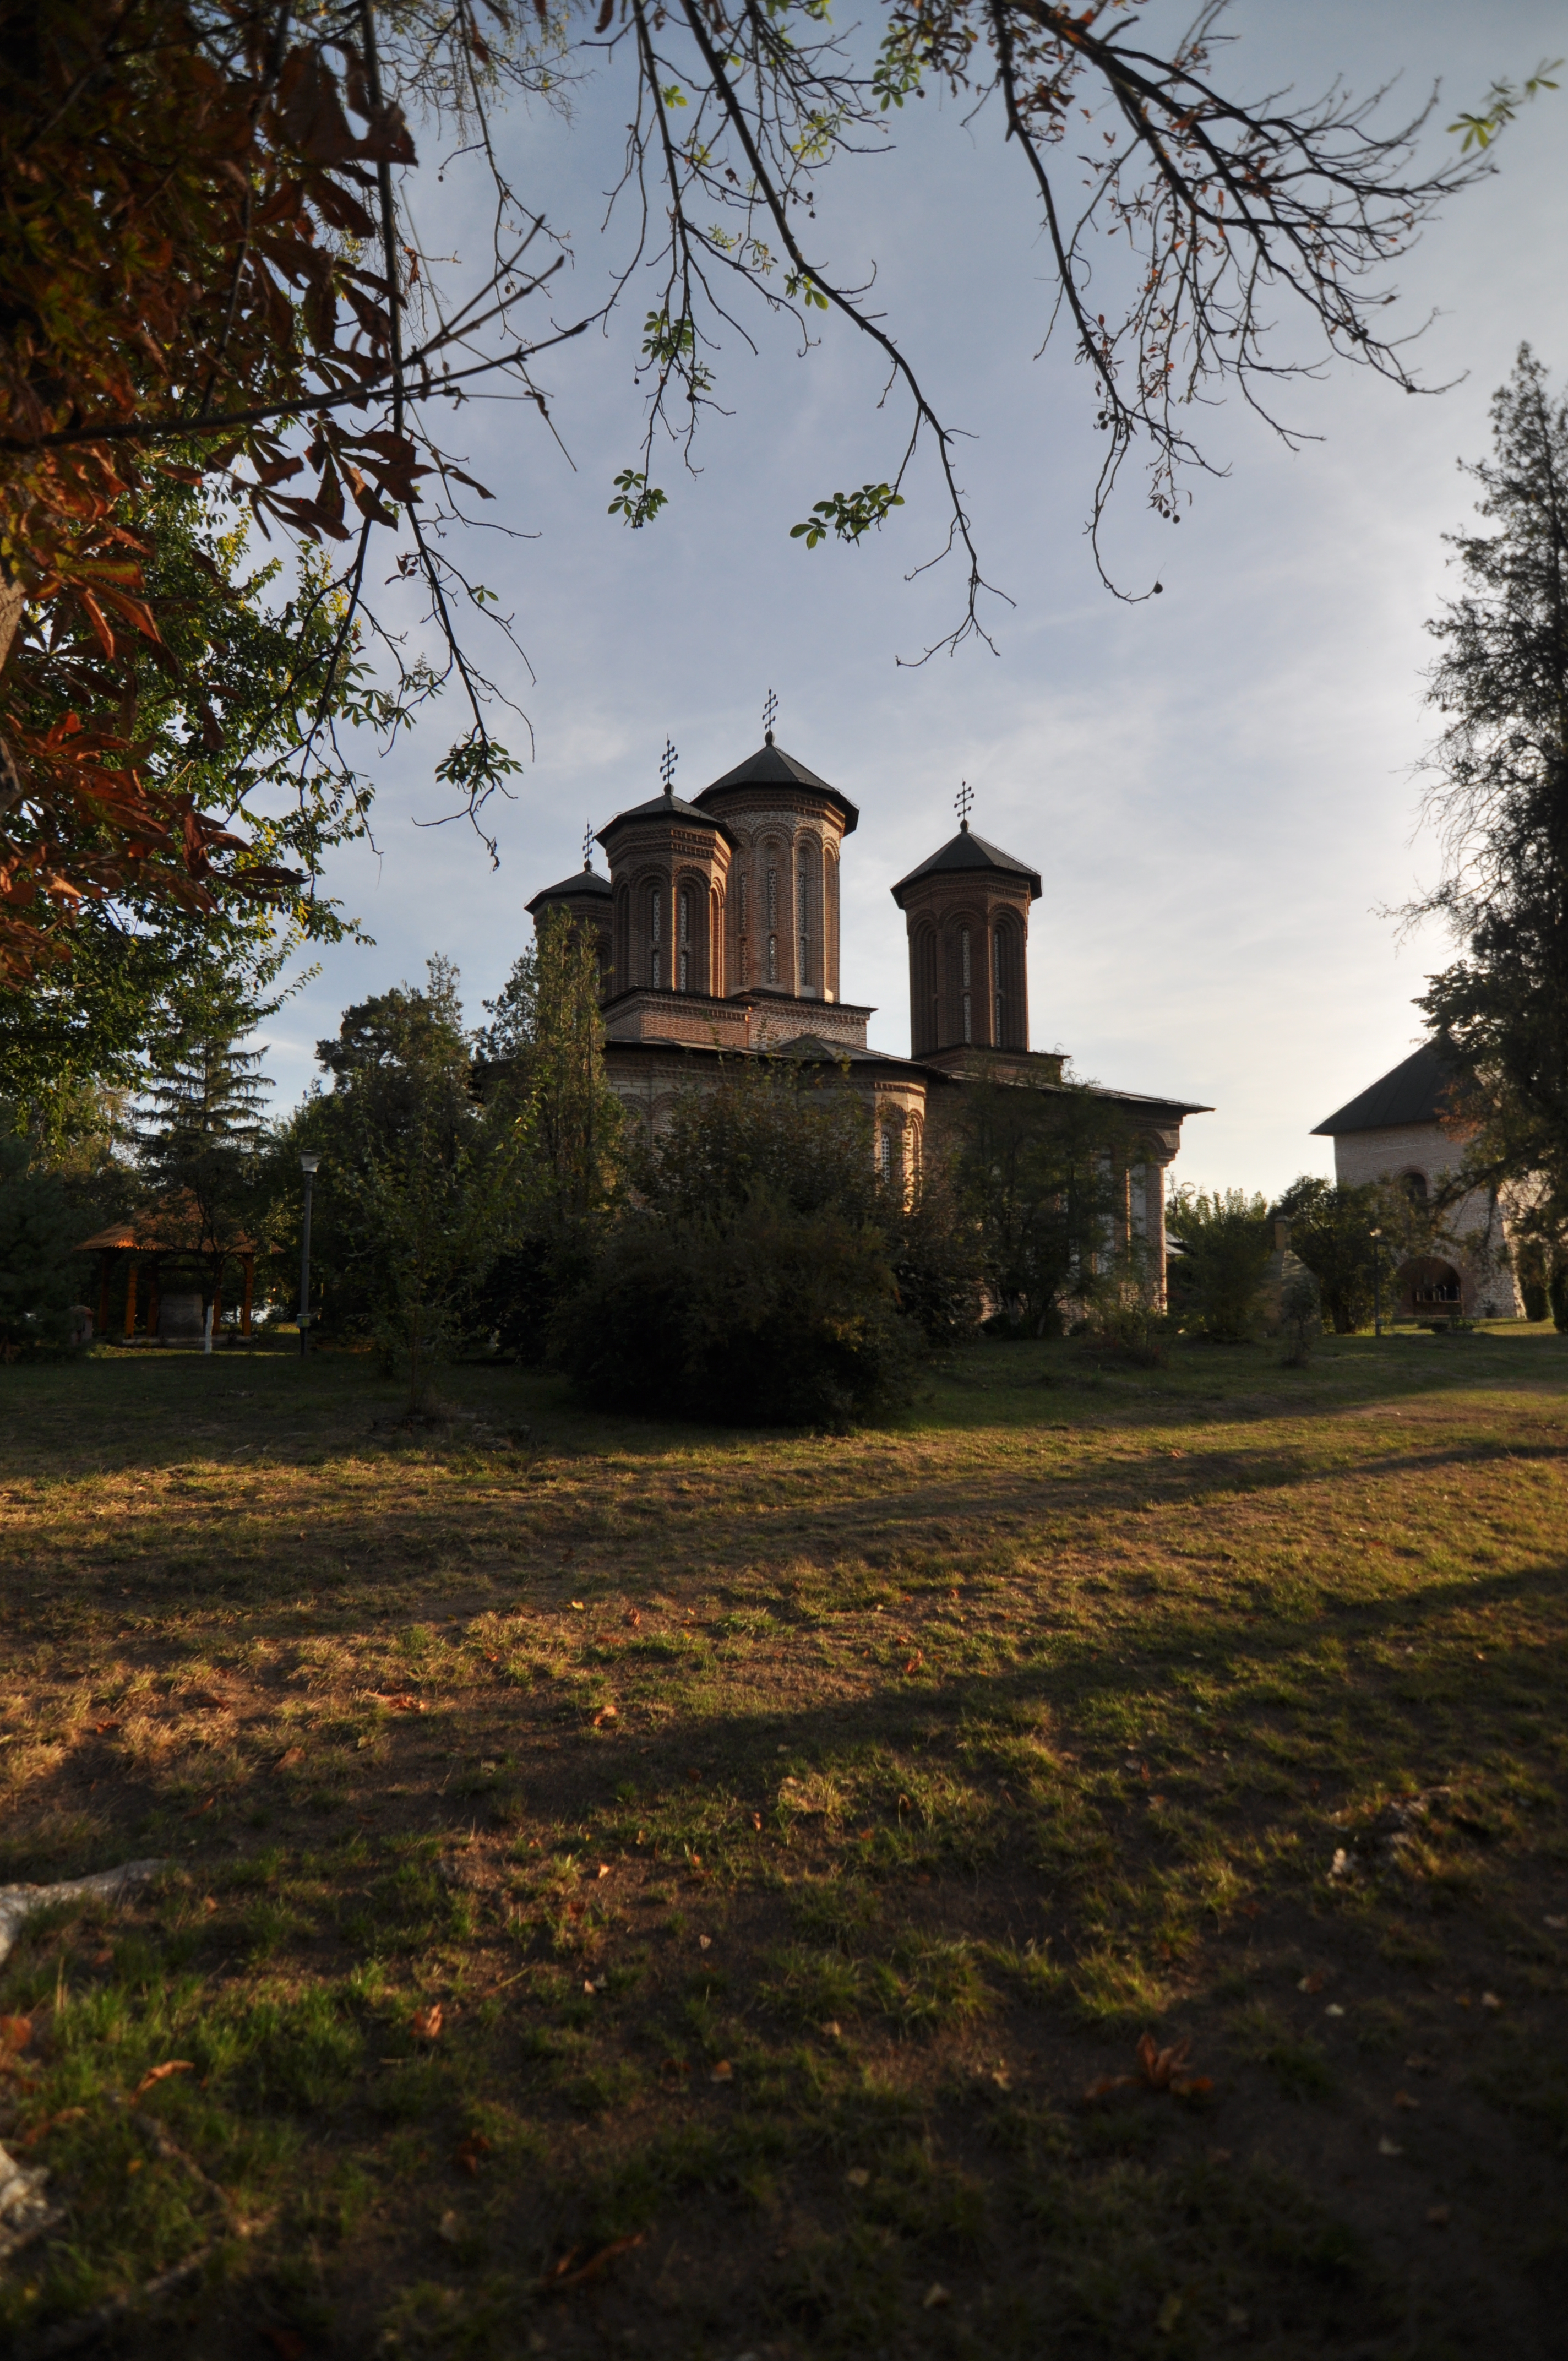
tree, architecture, photography, house, sunlight, building, chateau, monument, photo, evening, autumn, religion, church, chapel, christian, place of worship, photos, religious, art, cool image, de, monastery, churches, fotografie, history, christianity, romana, orthodox, eastern, estate, romania, bor, biserica, arhitectura, wallachia, muntenia, tara, romaneasca, orthodoxy, romanian, ortodoxa, patrimoniu, ortodox, istorie, manastirea, manastire, ortodoxia, ortodoxie, cretinism, cretin, ecclesiastical, bisericeasc, cladire, edificiu, basarab, neagoe, snagov, lmiifiiaa15312, rural area